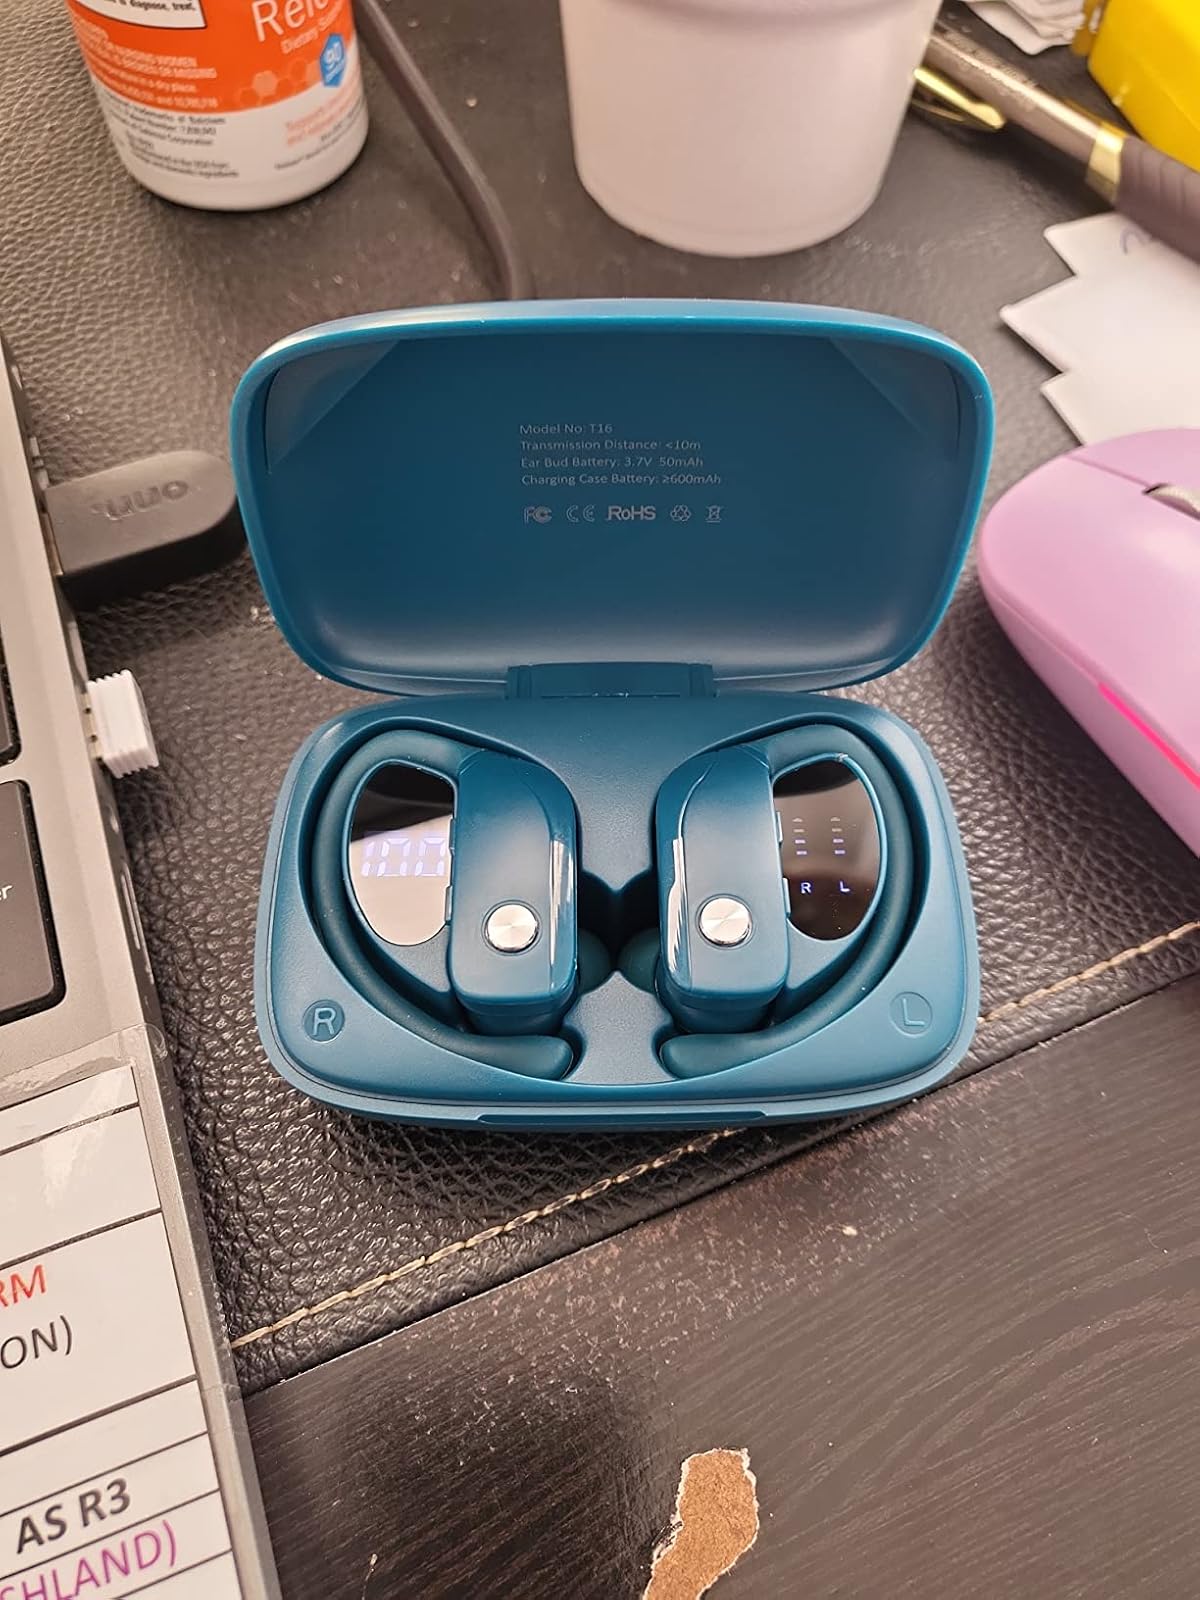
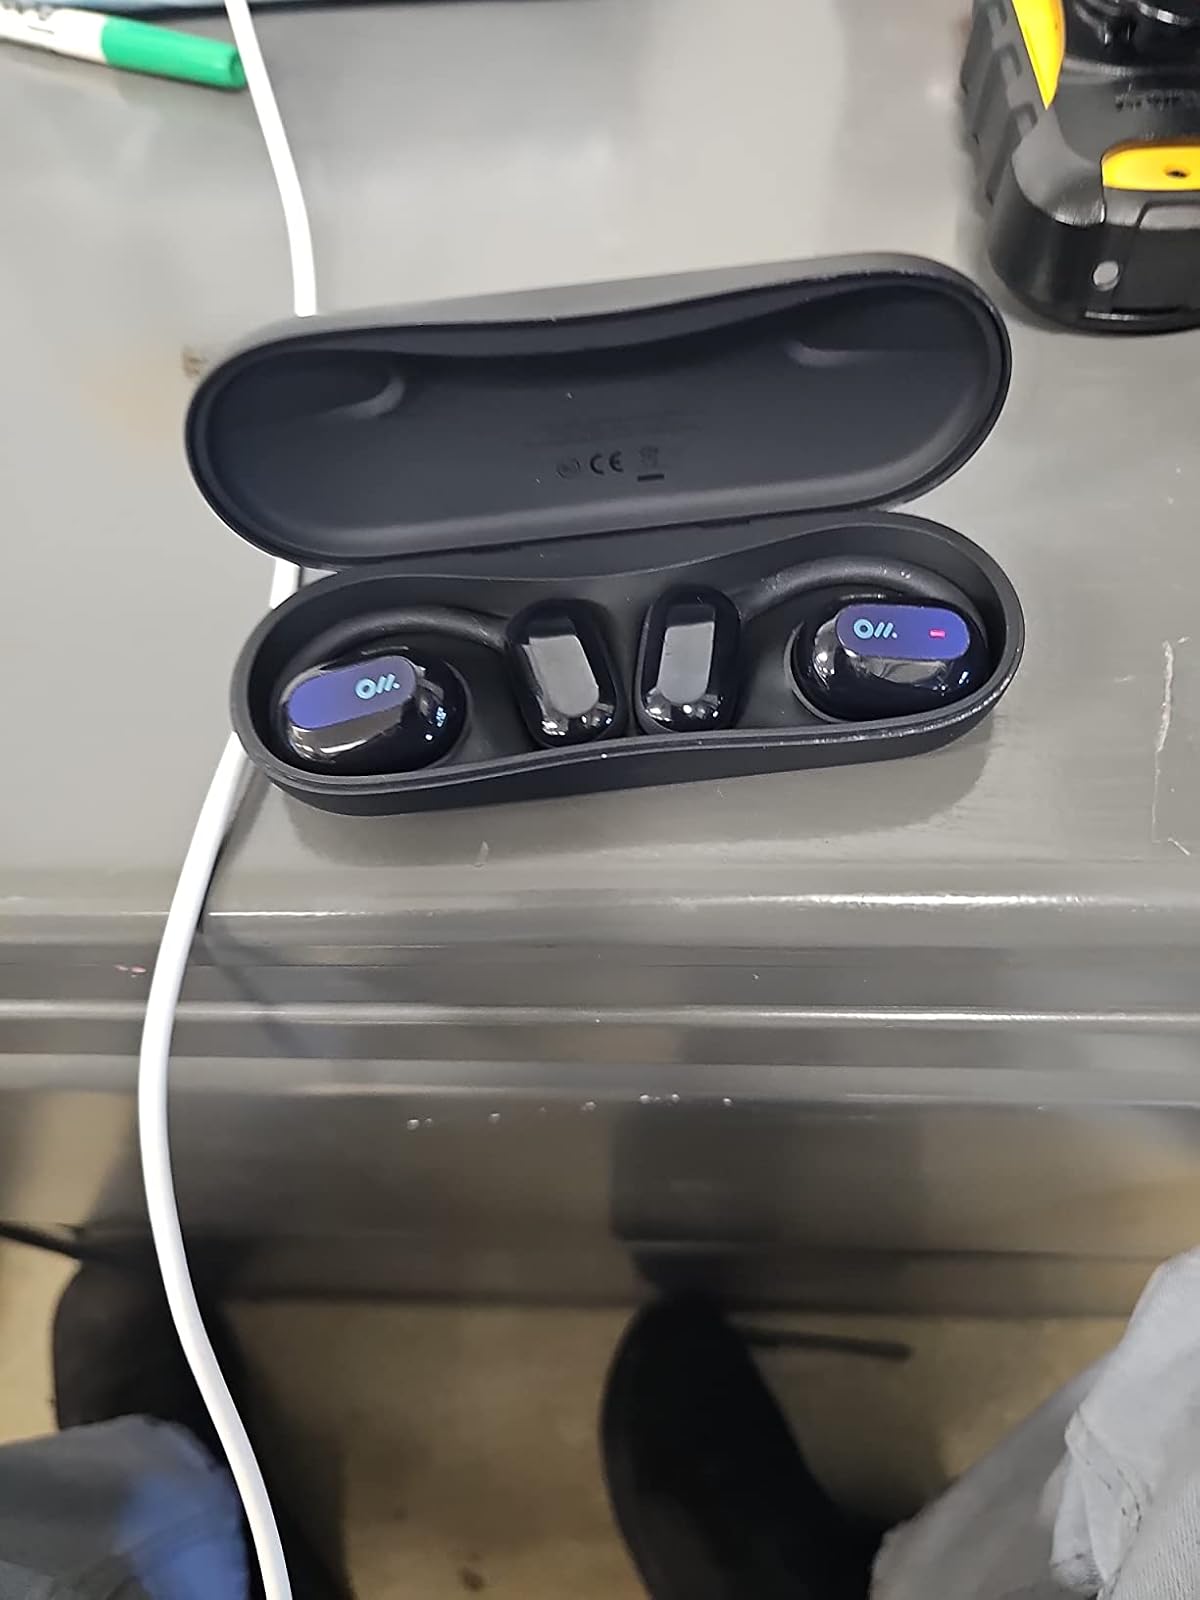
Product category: earbuds
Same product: no